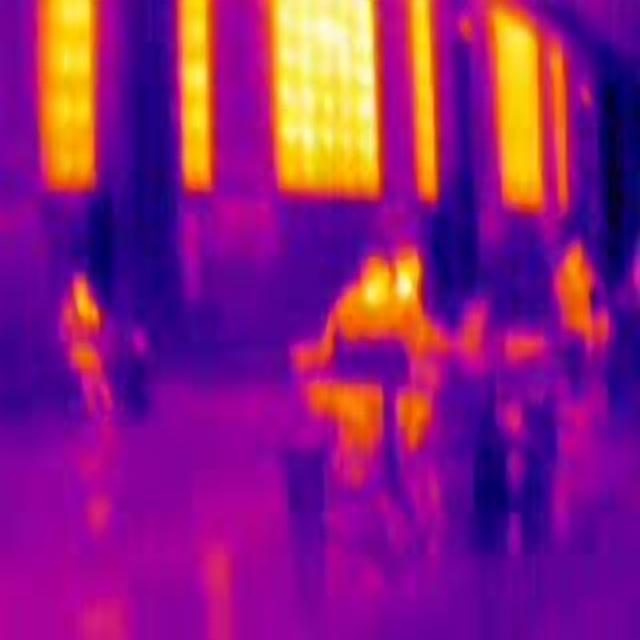
Detected objects:
label: person
label: person
label: person
label: person